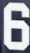
Number: 6